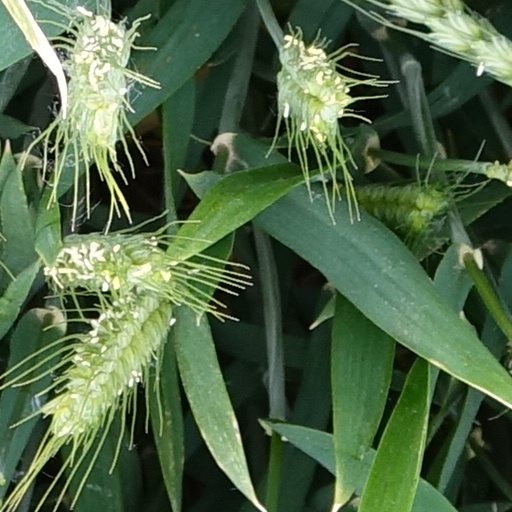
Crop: wheat